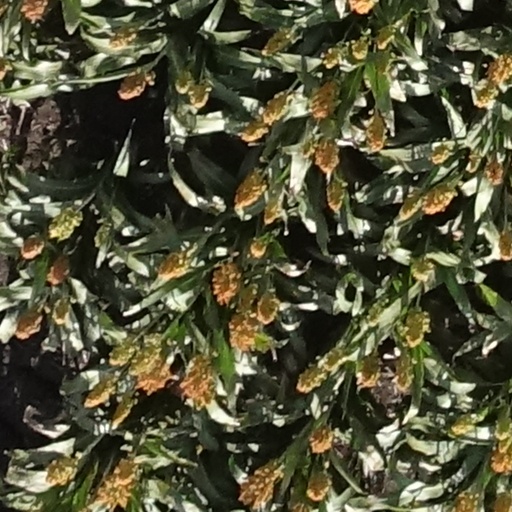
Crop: sorghum